Hesketh Hesketh-Prichard

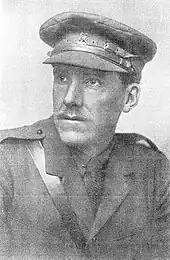
Hesketh-Prichard in World War I uniform

Hesketh-Prichard was a talented cricketer, who played for a number of major teams. He made his debut in first-class cricket for Hampshire against Somerset at Bath in the 1900 County Championship. He made three further first-class appearances in 1900, before a two-year followed prior to his next first-class match. He made thirteen first-class appearances for Hampshire in 1902, in addition to playing for W. G. Grace's London County against Cambridge University. He took 41 wickets in this season, taking two five wicket hauls. In 1903, he made thirteen first-class appearances, ten of which came for Hampshire; he also made two appearances for London County and played his first match for the Gentlemen in the Gentlemen v Players fixture at Lord's. 1903 saw him take 56 wickets, whilst taking a five wicket haul on five occasions. In 1904, he appeared in twenty first-class matches, and had his best season as a bowler. He passed 100 wickets for the season for the only time, with 106 wickets at an average of 21.92, with nine five wicket hauls. He again played for London County and the Gentlemen in 1904, in addition to playing for the Marylebone Cricket Club (MCC), the Gentlemen of England, and for the South against the touring South Africans.